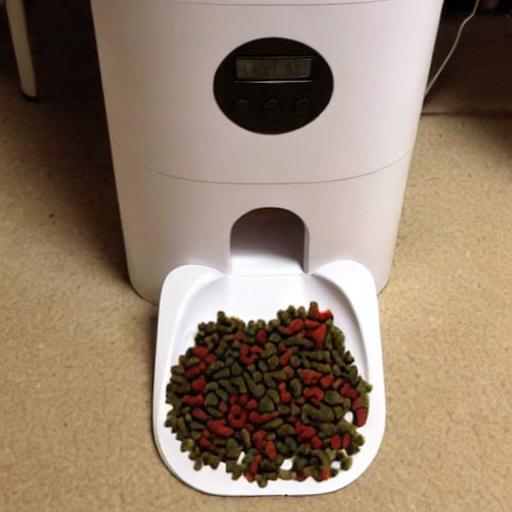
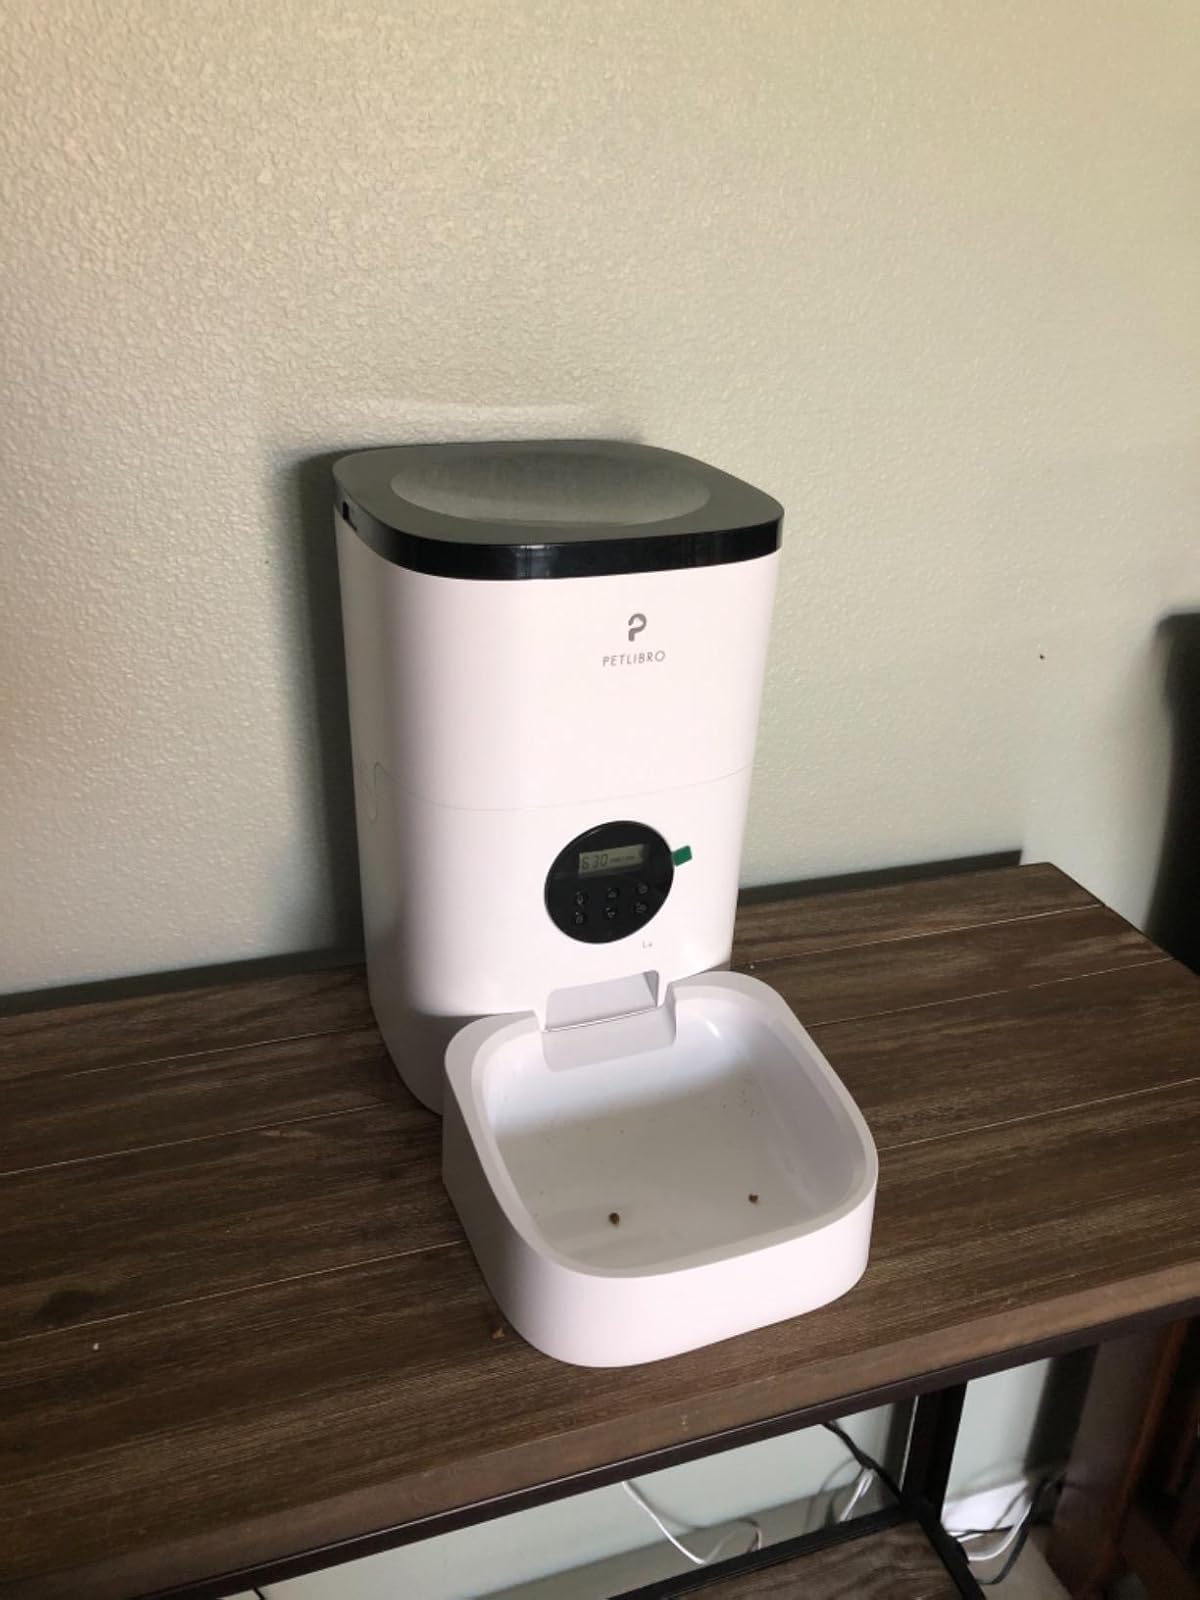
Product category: items_feeder
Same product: no